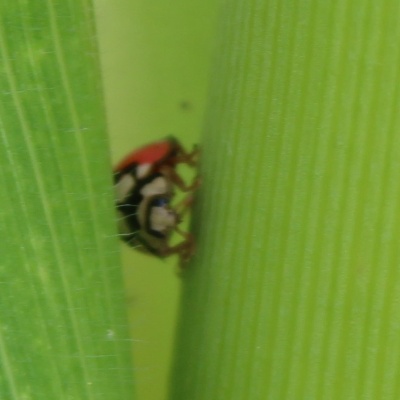
Crop: Maize
Condition: leaf beetle